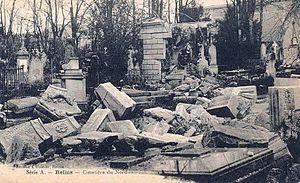
vue du ciemtière du nord.
Le cimetière du Nord est un cimetière de la ville de Reims, surnommé le « “Père-Lachaise” rémois ». Construit à la fin du XVIIIᵉ siècle et inauguré le 8 juillet 1787, il contient les restes de la plupart des citoyens qui se sont illustrés dans la ville. C'est aussi l'une des premières nécropoles de France à avoir été placée en dehors des murs de la ville.